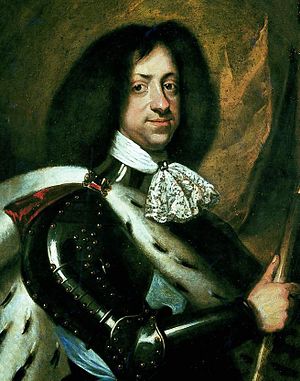
Norske Lov
Christian 5. af Danmark.
Kong Christian Den Femtes Norske Lov blev vedtaget den 15. april 1687 og trådte i kraft på Mikkelsdag den 29. september 1688 og afløste Christian 4.s Norske Lov fra 1604. Loven blev sat i kraft for Færøerne ved kgl. reskript af 12. maj 1688. Ved udgivelsen af loven var der under et portræt af kongen gengivet et digt af Thomas Kingo.